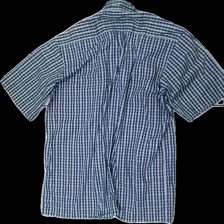
View: back
Type: Shirt
Category: Men
Brand: Not in the list
Brand text on label: Smart Shirt Collection
Colors: Blue, White
Material: 61% polyester, 39% cotton
Pattern: Checkered print
Cut: Regular, Cropped
Size: M
Season: All
Price range: 50-100
Recommended usage: Reuse